Zoids: Chaotic Century

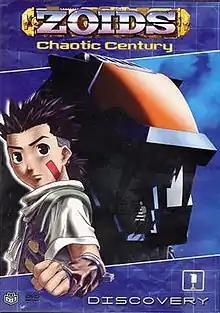
Zoids: Chaotic Century DVD Volume 1

Zoids: Chaotic Century, simply titled in Japan, is the first of five anime series based on the Zoids range of mecha model kits produced by TOMY. It is loosely adapted from the manga series "Kiiju Shinseiki Zoido", which was created by Michiro Ueyama and published in "CoroCoro Comic". The series was animated by Xebec, and aired from September 4, 1999, to December 23, 2000, on TBS and Network. Although the first series to be produced for the franchise in Japan, "Chaotic Century" was the second series to be dubbed and aired in Western nations, following "". In August 2013, a Blu-ray box set of the series was released in Japan, it optionally came with a limited edition Blade Liger.